Juan Sánchez Cotán

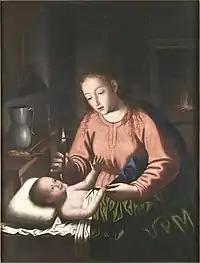
upright 0.9

Sánchez Cotán stylistically falls within the school of El Escorial, with Venetian influence, and his works can be placed in the transition from Mannerism to Baroque. He was an early pioneer of Tenebrism at the beginning of the golden age of Spanish painting. Although his religious paintings have a primitive sensitivity and a peaceful rhythm, Cotán's high stature in art history rests exclusively on his still lifes, of which only a few are extant. Their severe naturalism has little in common with the artistic style then prevalent.